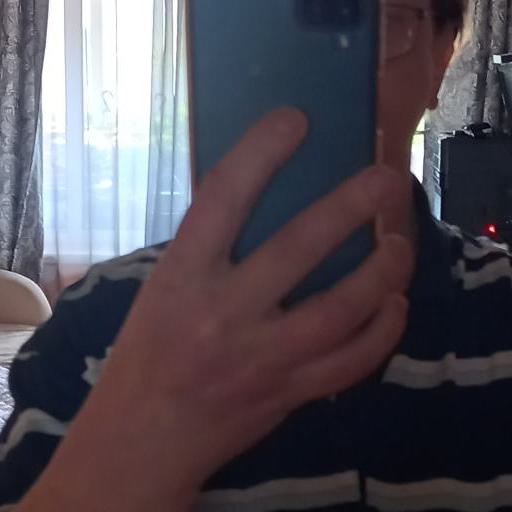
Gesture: no_gesture